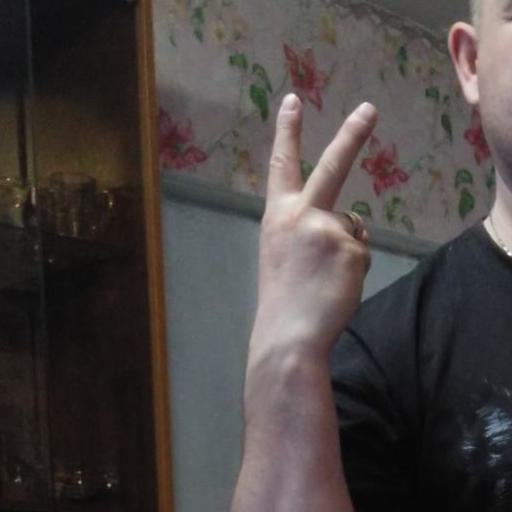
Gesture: peace_inverted